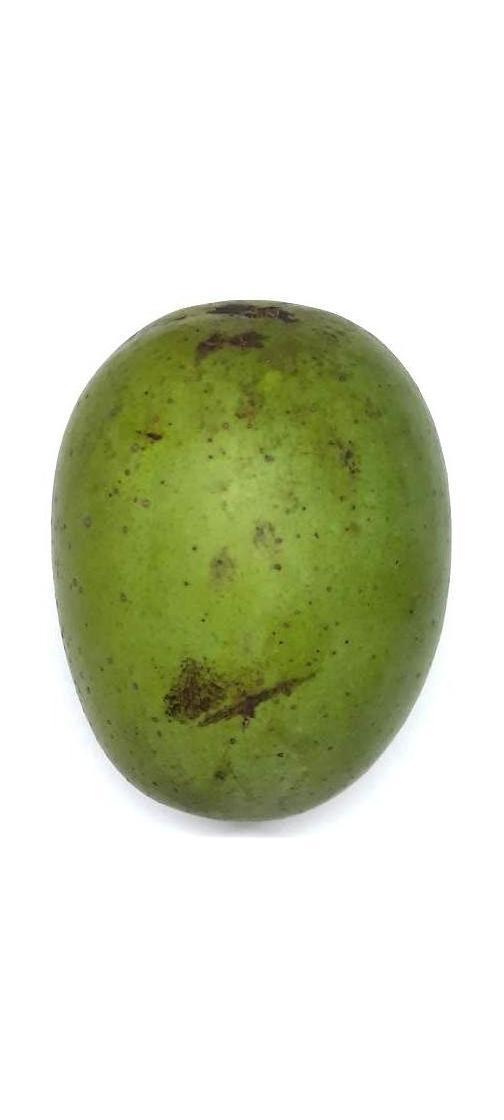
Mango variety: Langra